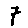
Label: 7